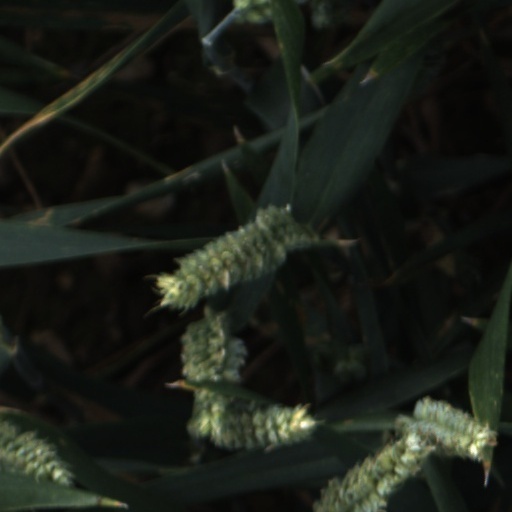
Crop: wheat